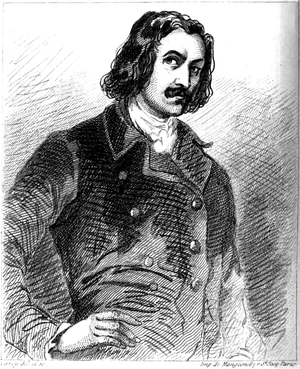
Étienne Marin Mélingue, né le 16 avril 1807 à Caen et mort le 27 mars 1875 à Belleville, est un sculpteur, peintre et acteur français.